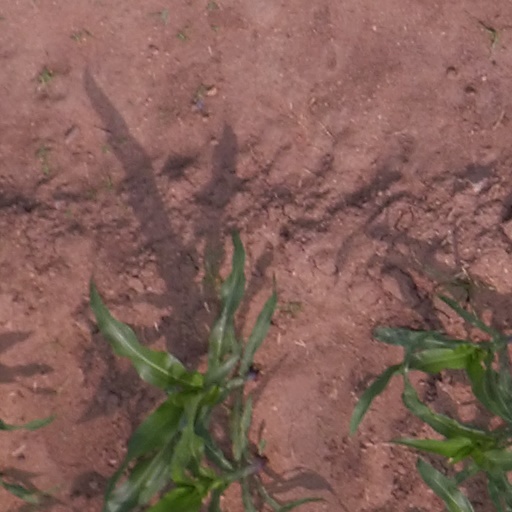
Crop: maize; corn